Breaking Boundaries

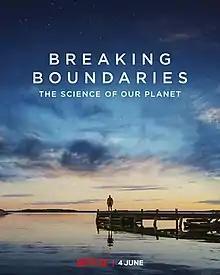
Film poster

Breaking Boundaries: The Science of Our Planet is a 2021 documentary film directed by Jon Clay, and presented by David Attenborough and Johan Rockström.